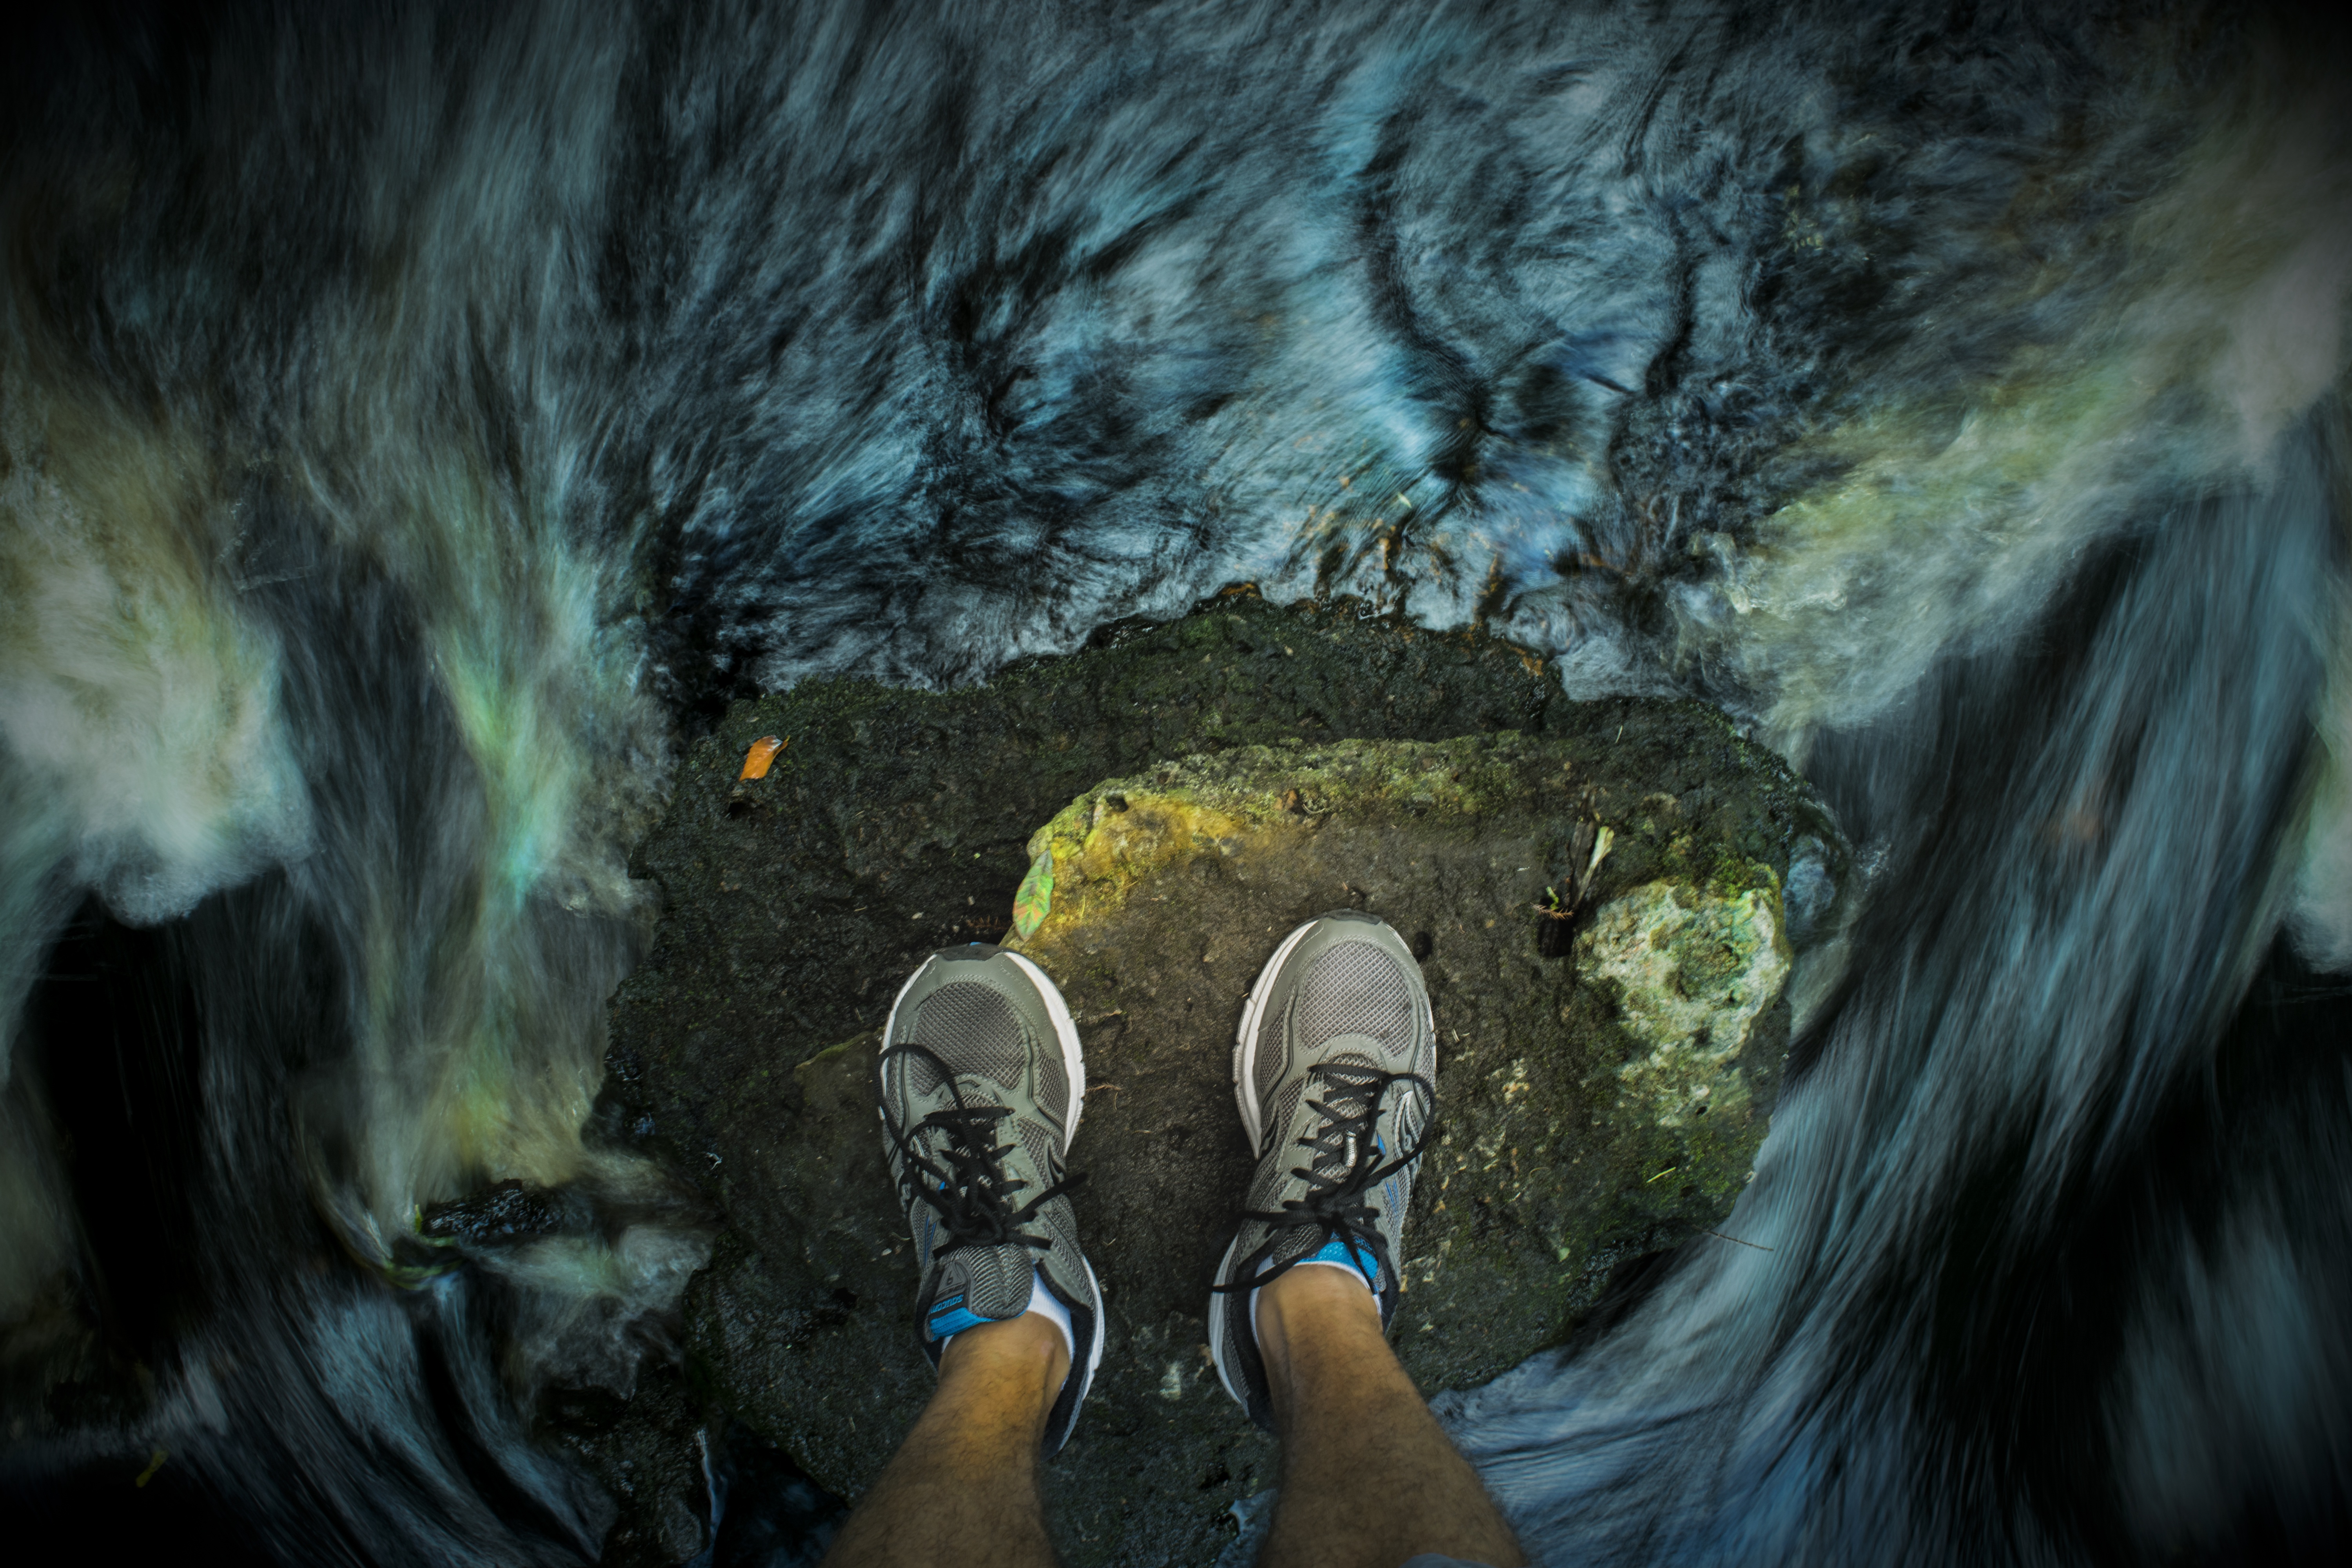
water, nature, feet, river, hike, darkness, swirl, outdoors, screenshot, mythology, life cycle, spriral, computer wallpaper